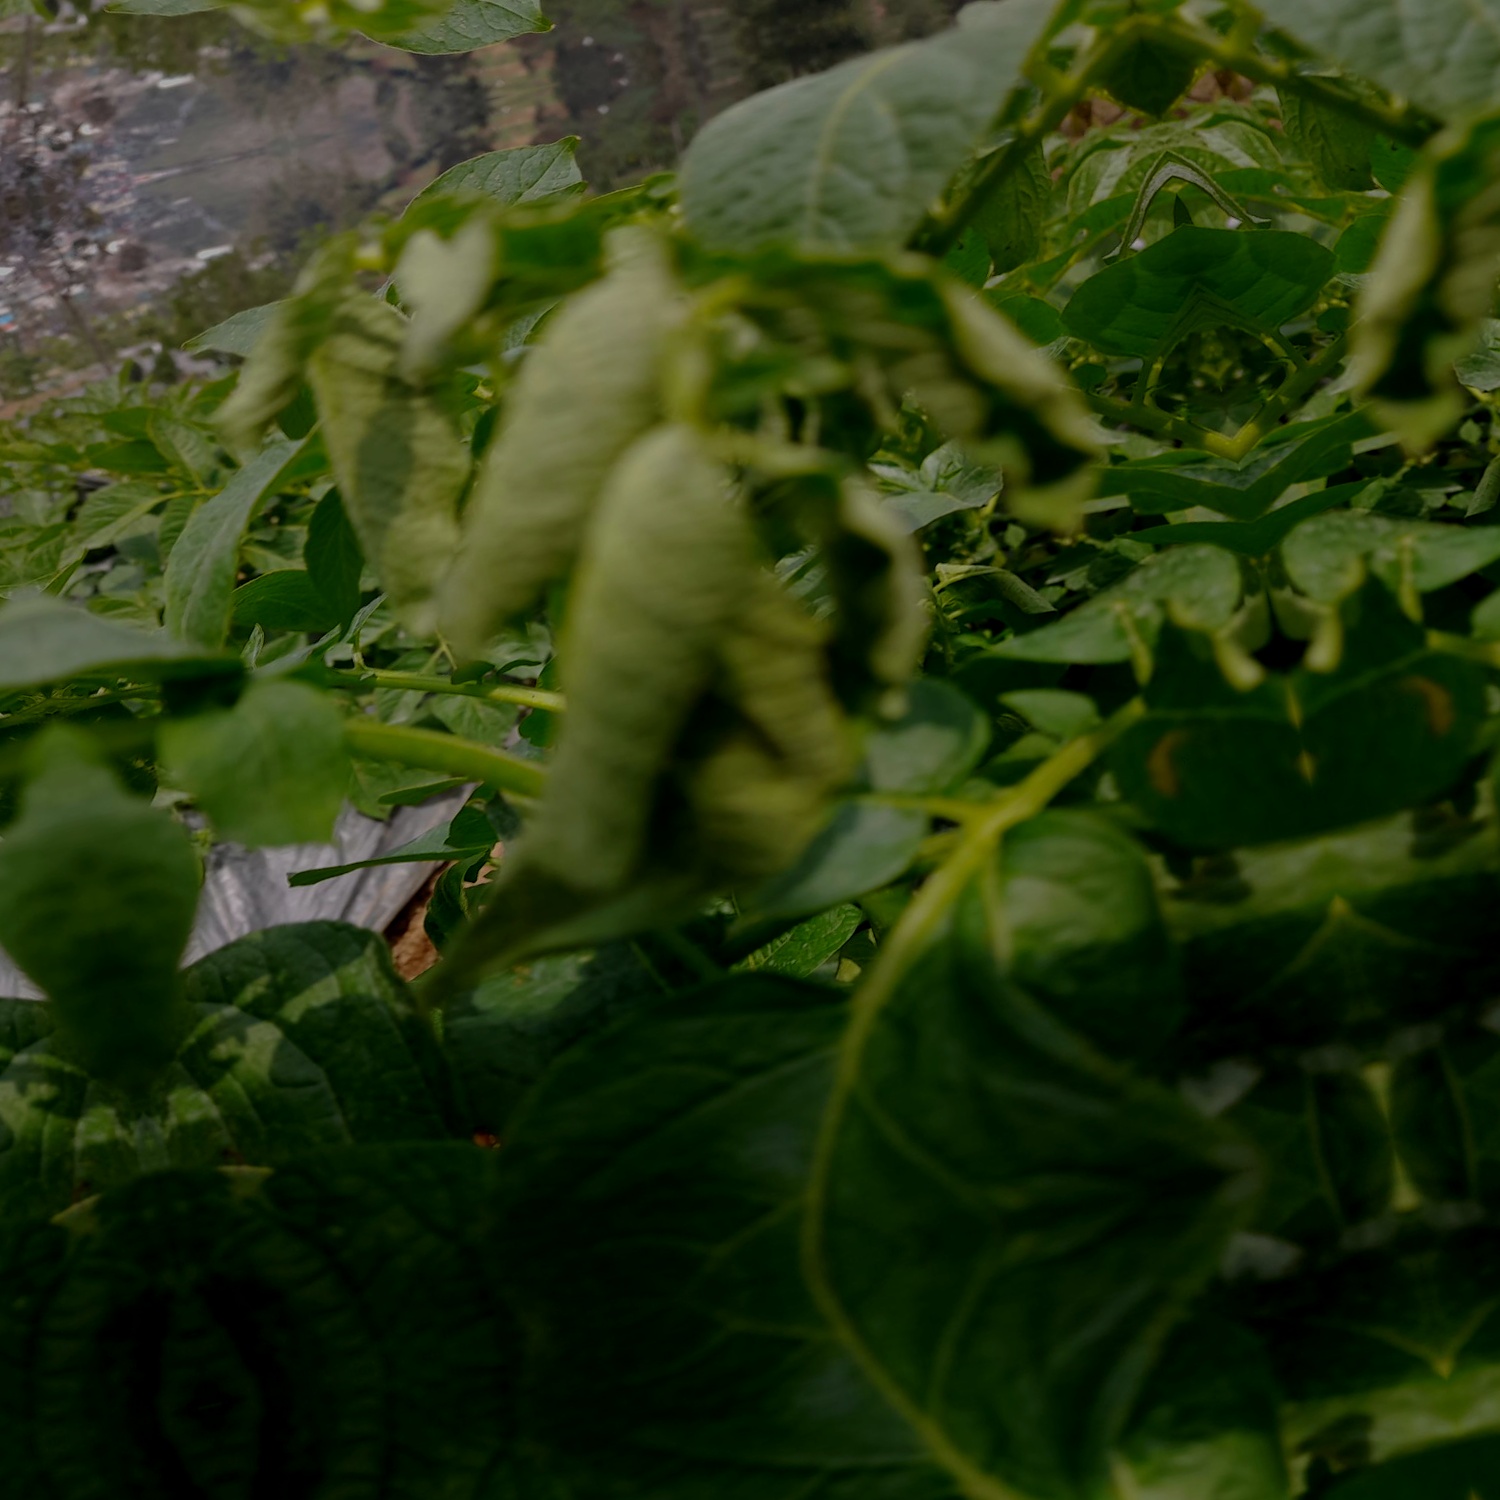
Etiqueta: Pudricion_Parda